75 mm gun M1916

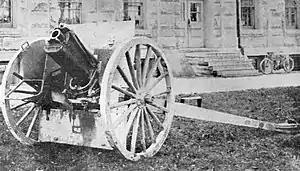
3.8-inch howitzer M1908 on the same experimental carriage M1913, showing the early recoil system from the front

The gun's hydro-spring recoil system consisted of an oil cylinder on top of the barrel and two spring cylinders underneath. It did not work at high elevation angles, and by early 1918 production of the US version of the French Canon de 75 modèle 1897 was emphasized. By the end of 1918, shortly after the war ended, only 251 weapons had been completed; 34 had been shipped to France but did not see action. A combination of a limited pre-war munitions industry, the short (19-month) US participation in the war, technical problems with large-scale production, and the ready availability of munitions in France led to this.